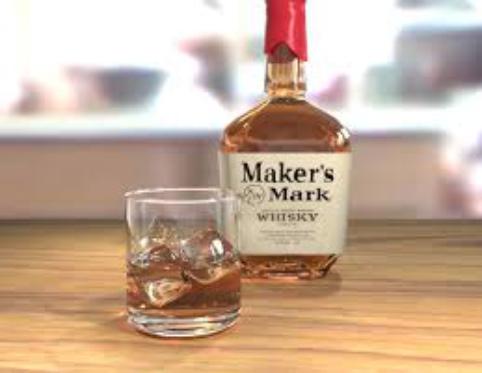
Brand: Maker's Mark
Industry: Food